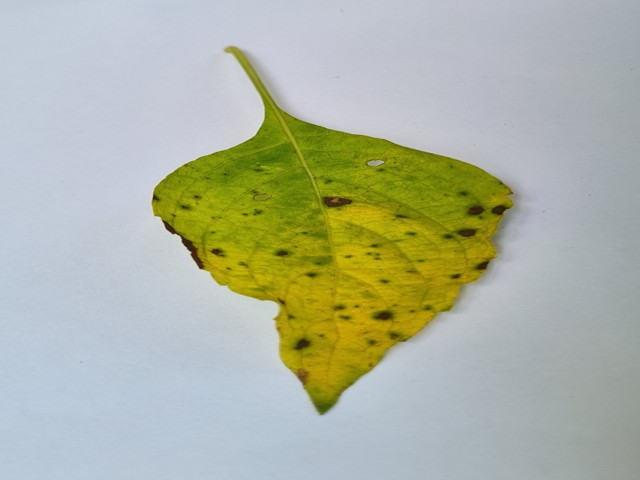
Plant: ramtulsi